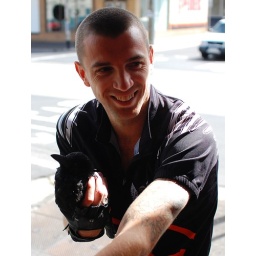
Roller Racing at The East Brunswick Club. Ryan rescued a bird hit by a car during the afternoon's proceedings